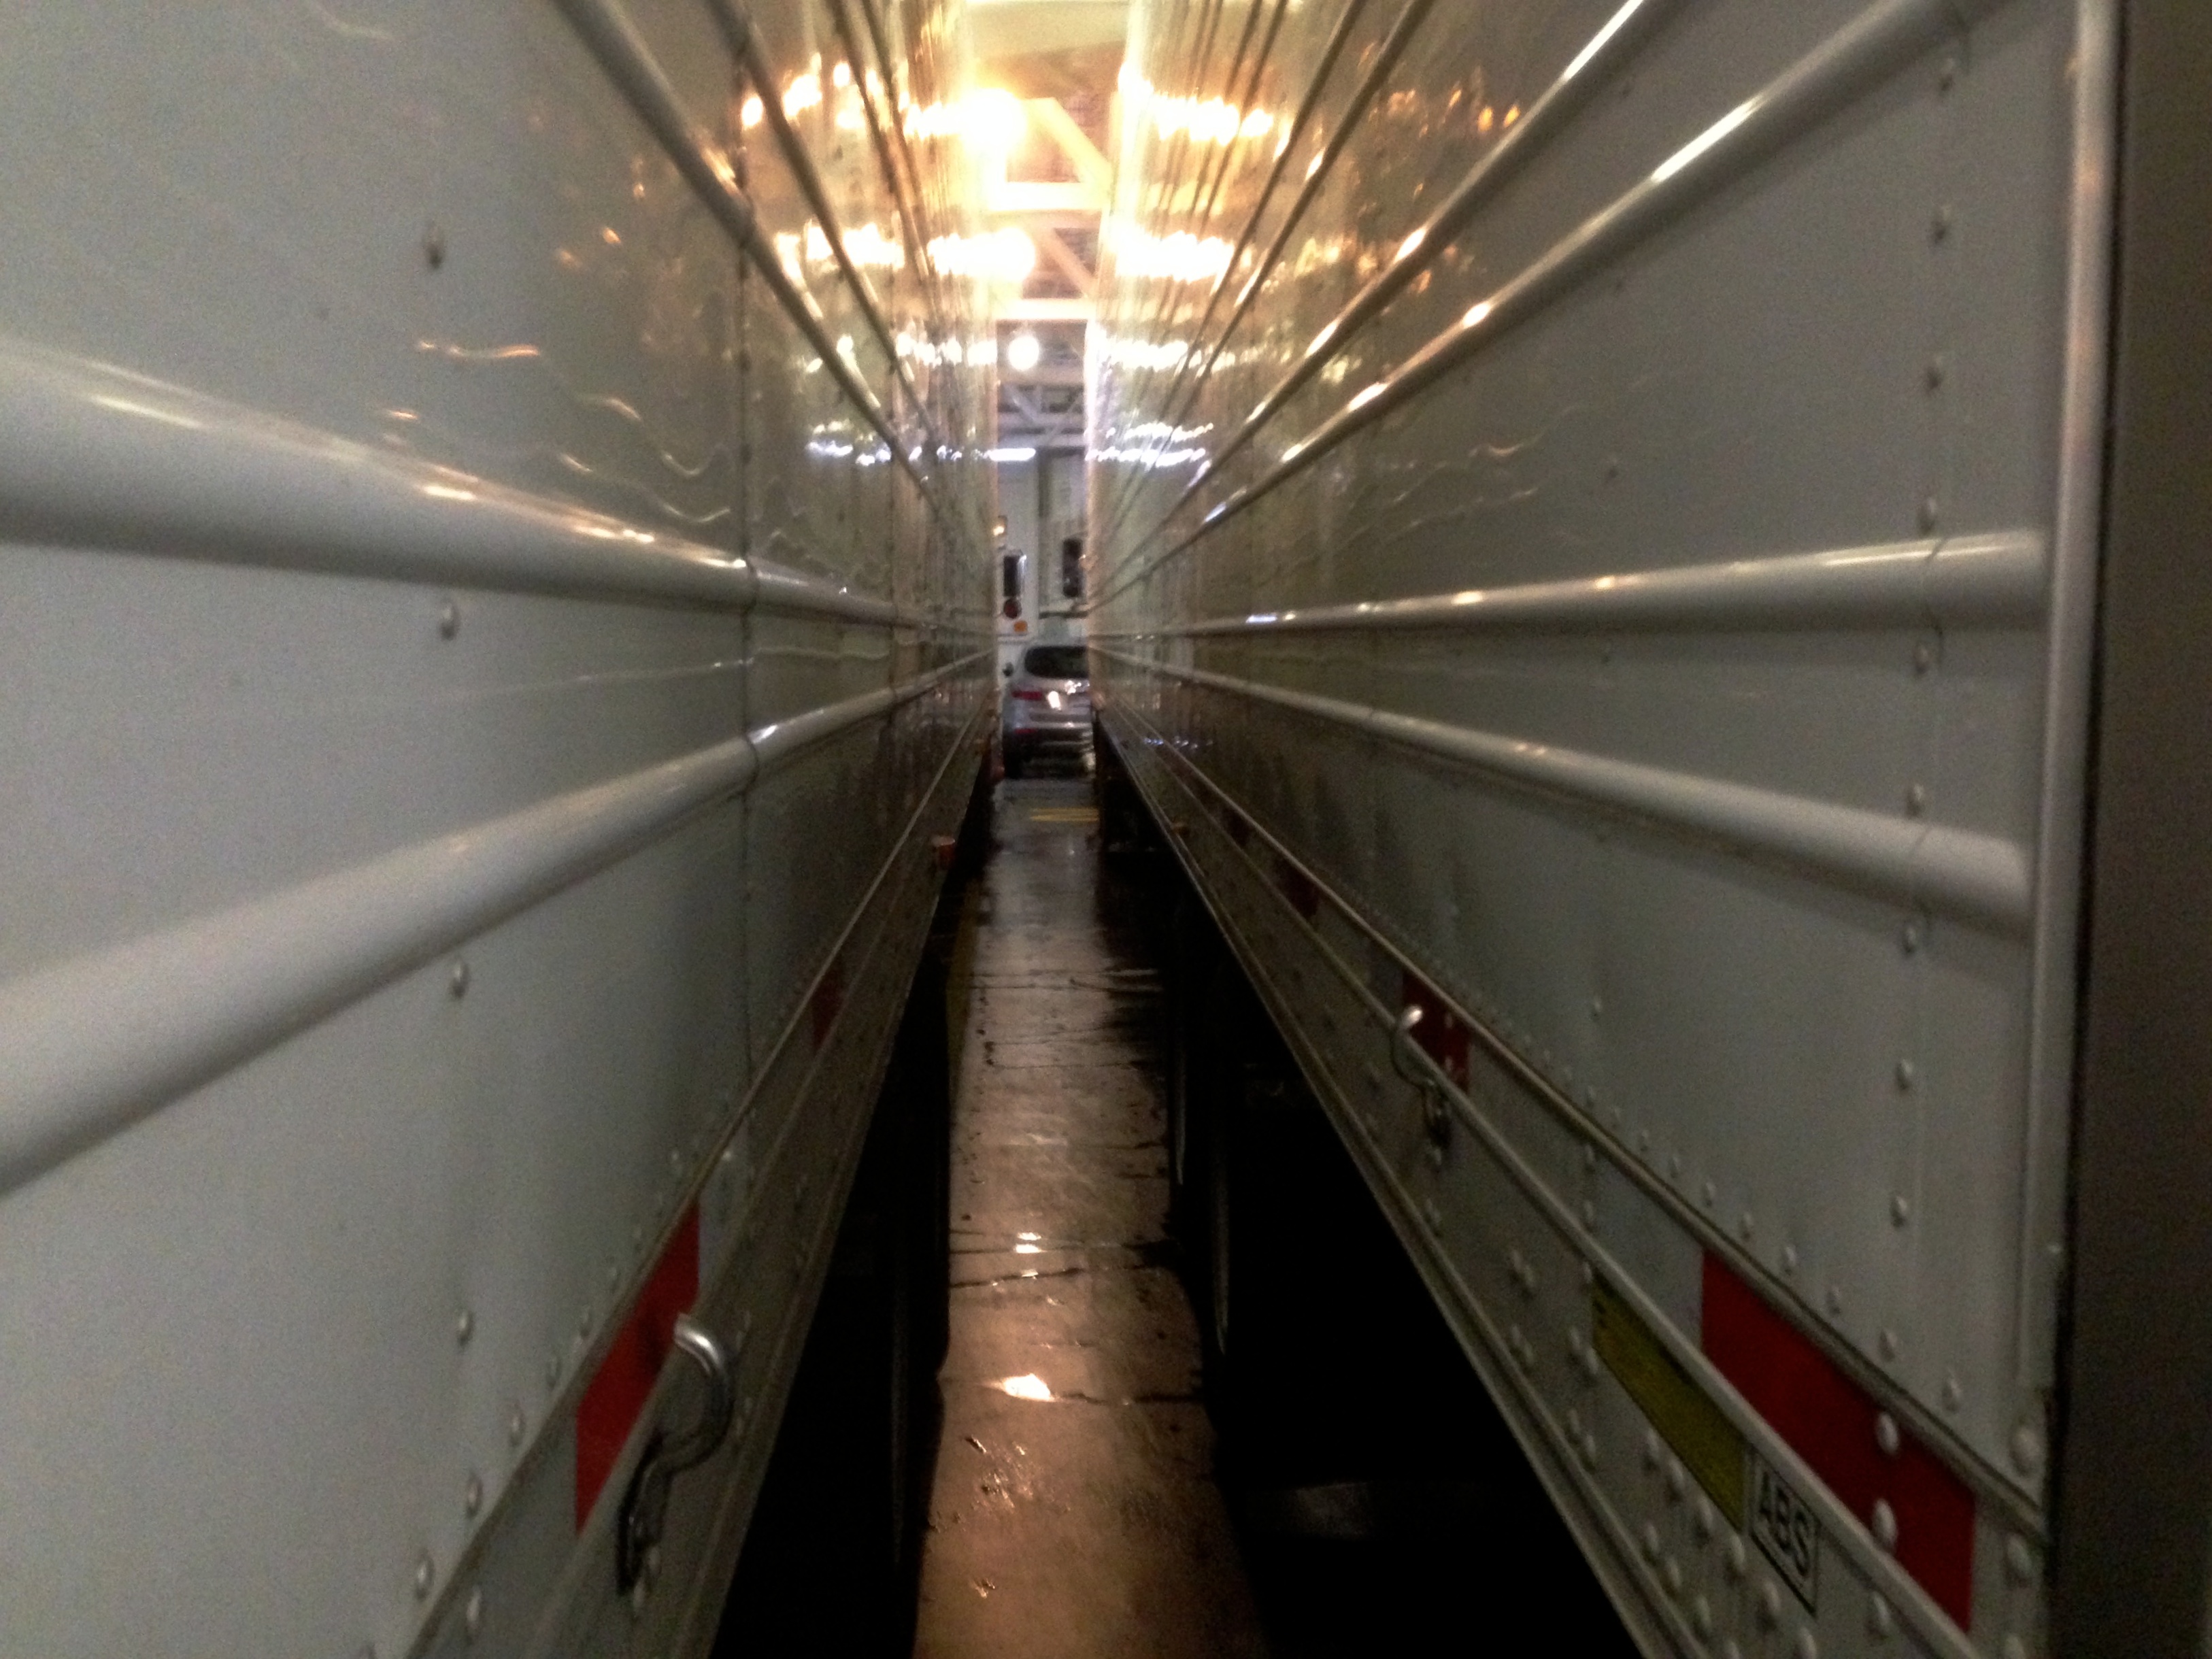
tunnel, subway, transport, public transport, metro station, infrastructure, rapid transit